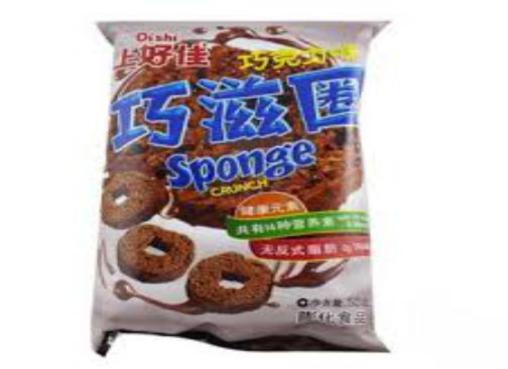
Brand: liwayway
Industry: Food